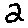
Label: 2